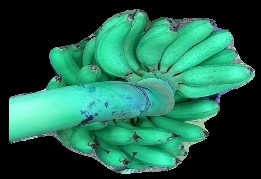
Variety: rasbale
Grade: grade1